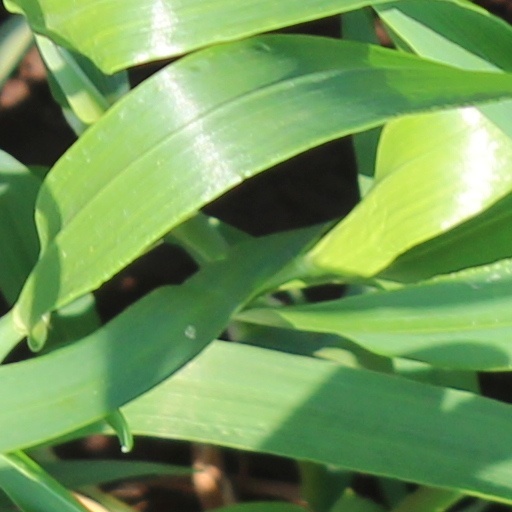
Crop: wheat